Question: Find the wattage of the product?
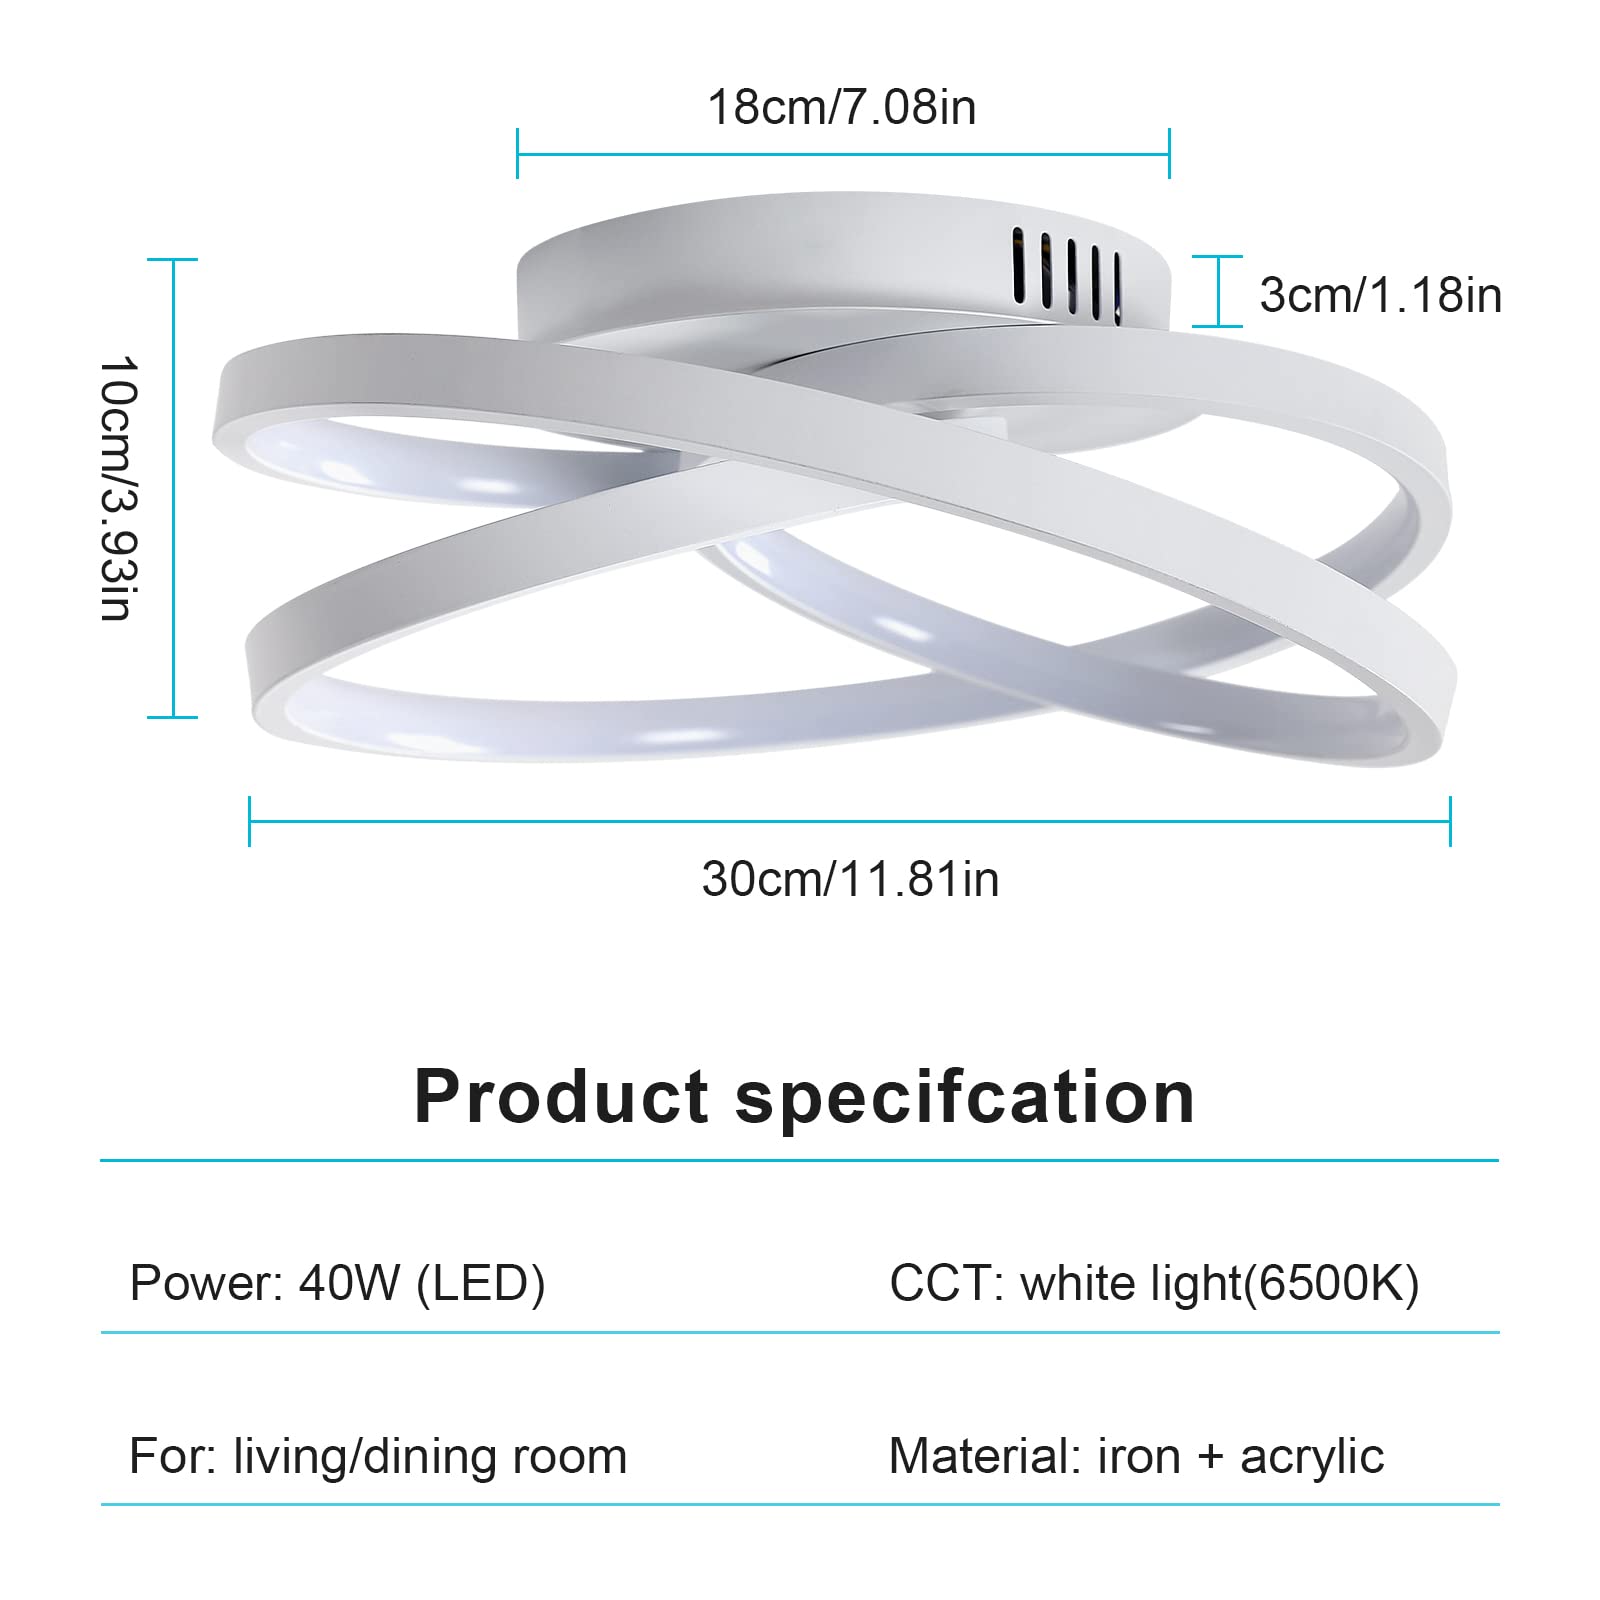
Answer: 40.0 watt